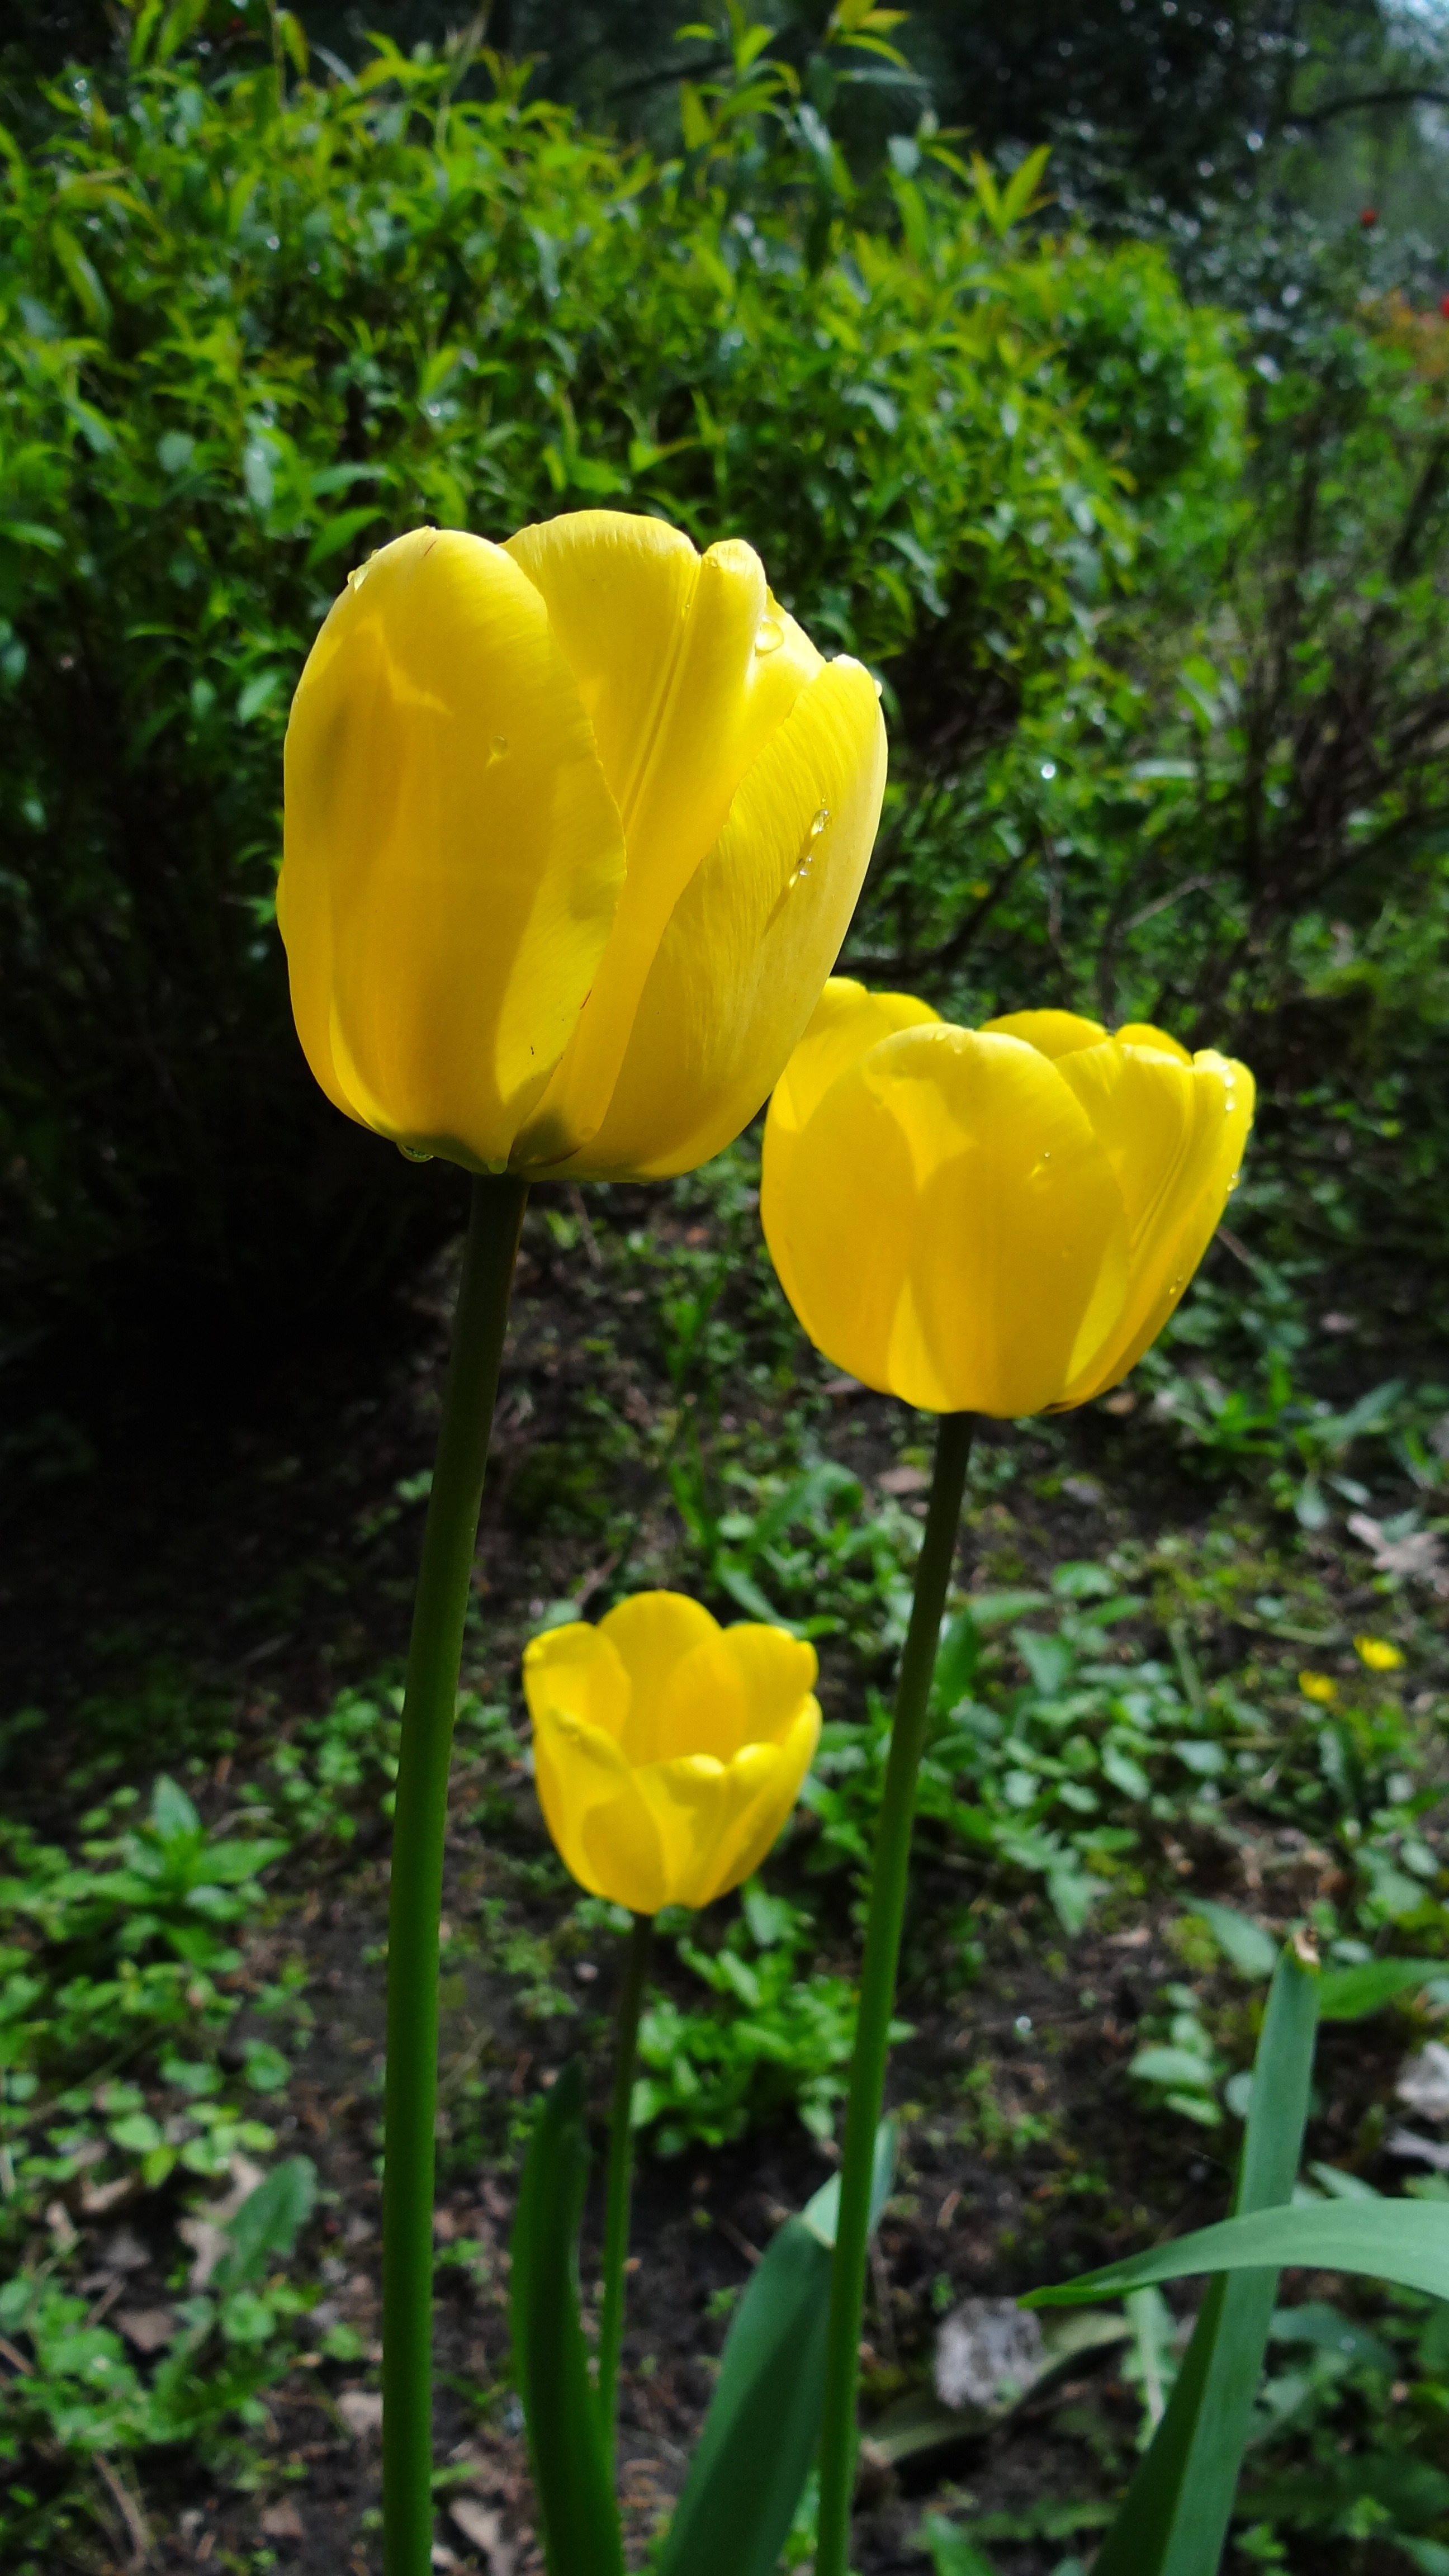
plant, flower, petal, tulip, botany, yellow, garden, flora, flowers, tulips, flowering plant, lily family, plant stem, land plant